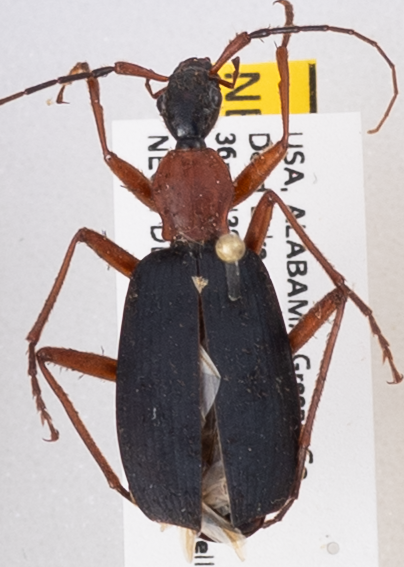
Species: Galerita bicolor
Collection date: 2019-05-20
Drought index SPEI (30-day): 0.63
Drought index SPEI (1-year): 1.28
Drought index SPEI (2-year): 2.09